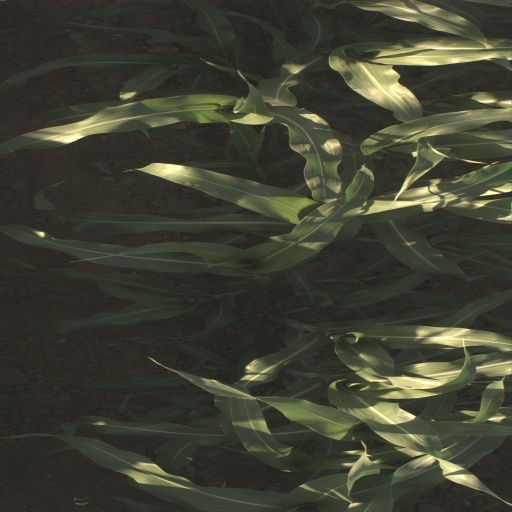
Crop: sorghum